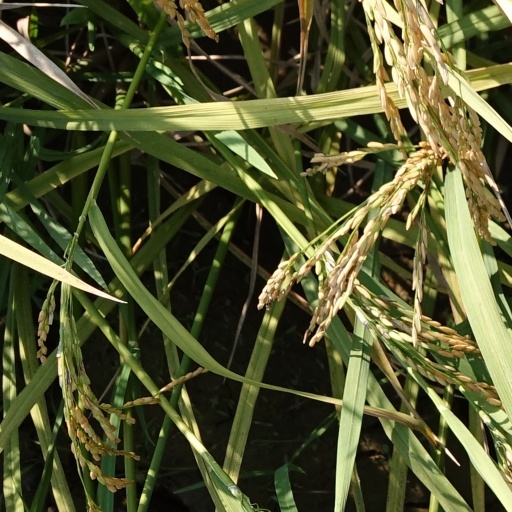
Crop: rice